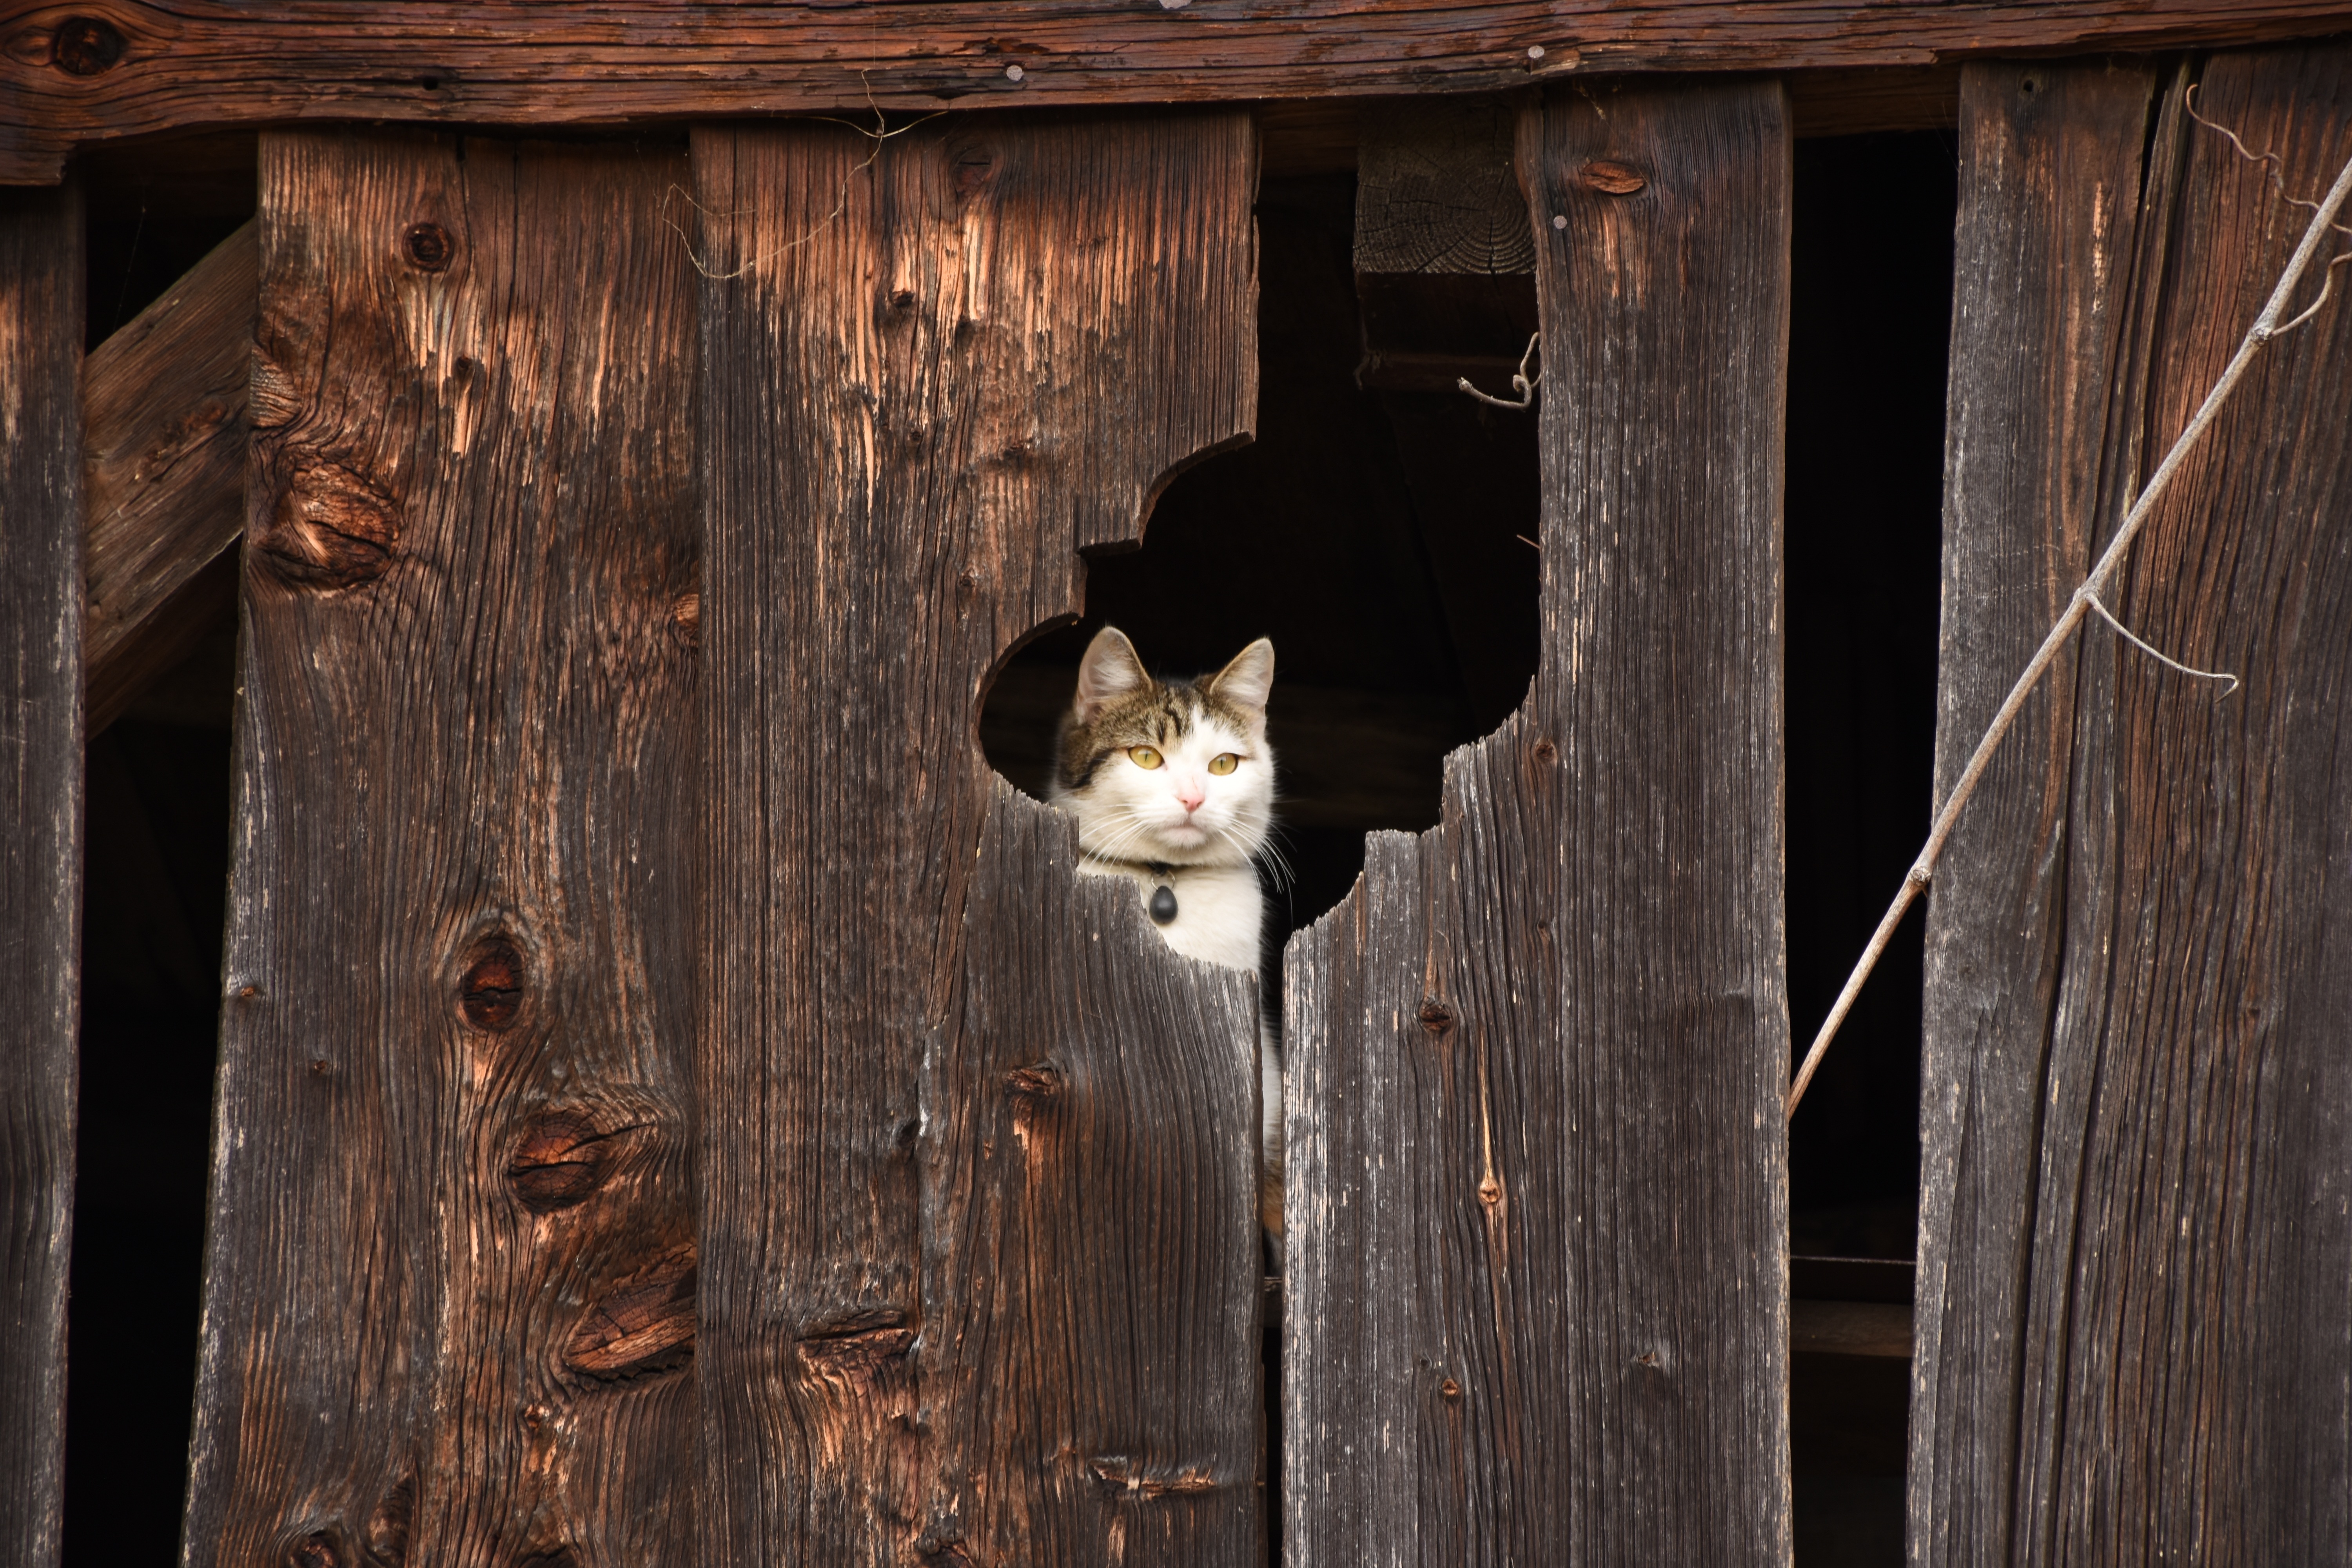
wood, floor, barn, wall, cat, furniture, weathered, domestic cat, lapsed, wooden wall, hiding place